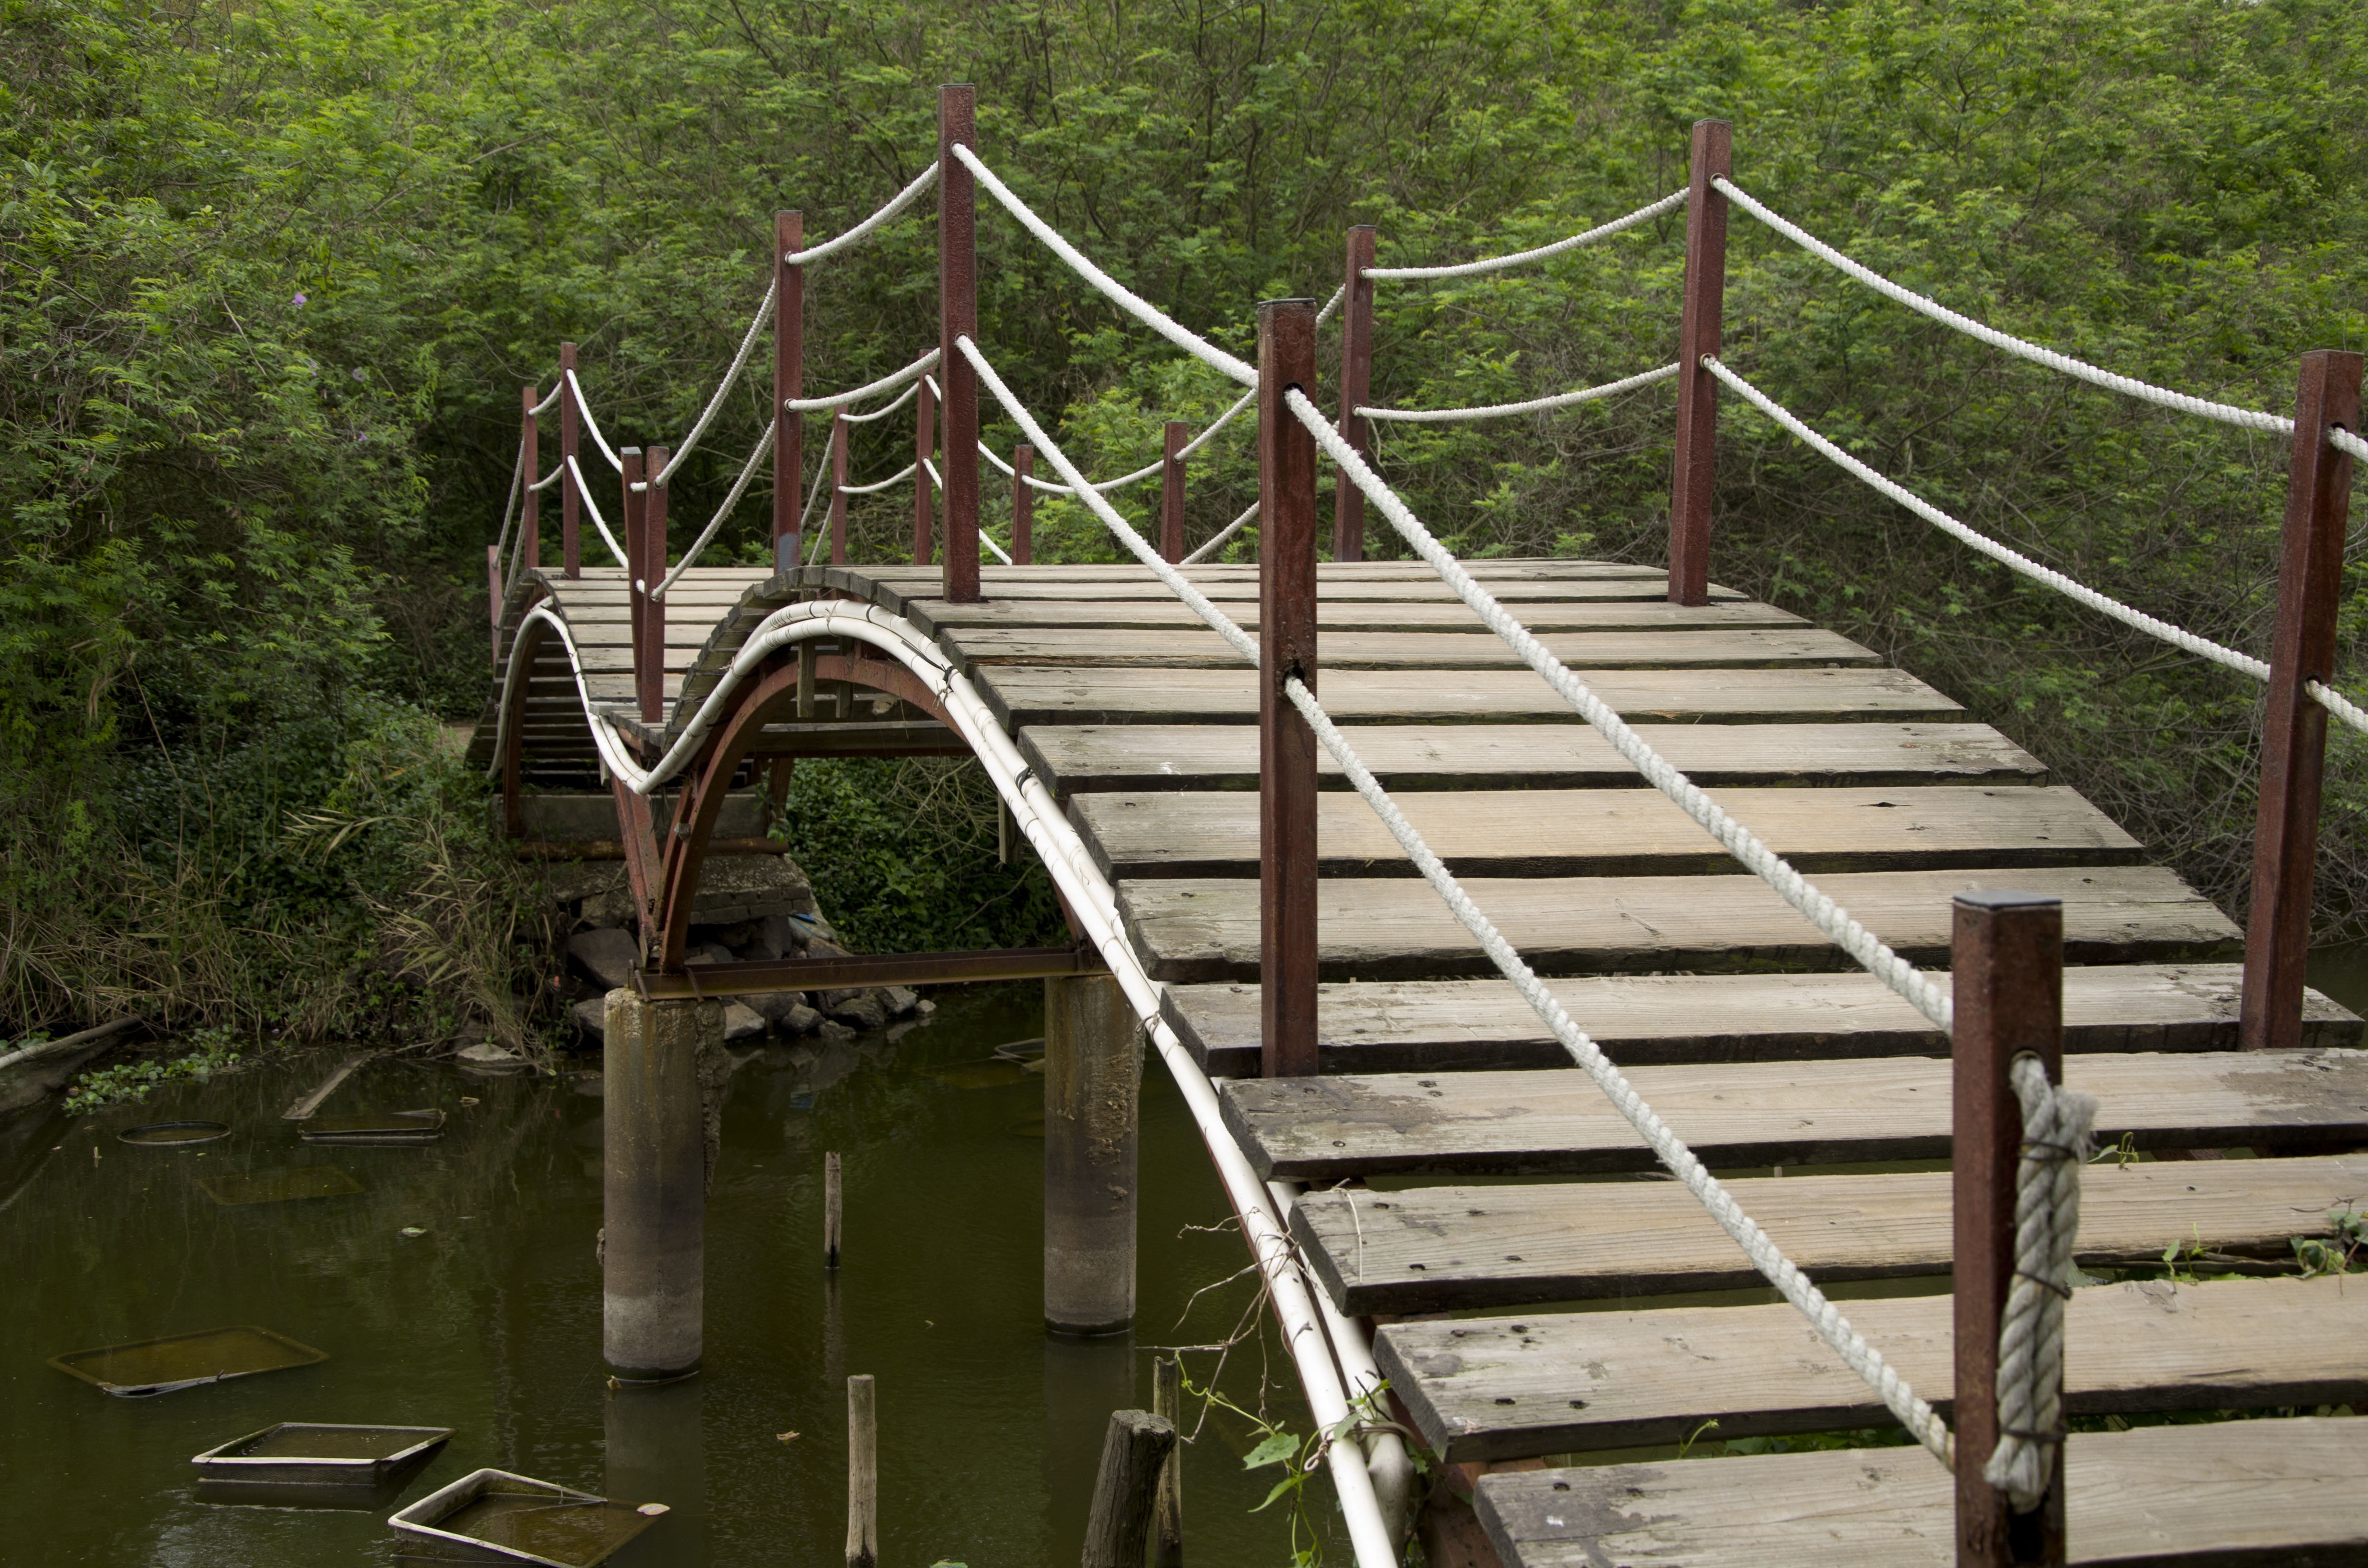
bridge, lake, walkway, suspension bridge, handrail, truss bridge, university campus, nonbuilding structure, zhuhai